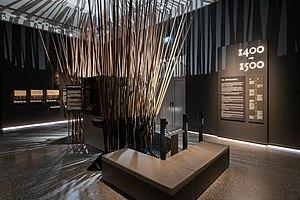
Aperçu de l'exposition permanente "" Histoire de la Suisse "" au musée national suisse."
Le Musée national suisse est un musée situé à Zurich, à côté de la gare centrale. Il fait partie des « Musées nationaux suisses ». Cette institution a accueilli au fil des dernières décennies des annexes dans différentes régions de la Suisse. Le Landesmuseum est le siège central d'un organisme qui s'est par ailleurs doté d'un Centre des collections, doté de services hautement spécialisés en conservation-restauration.